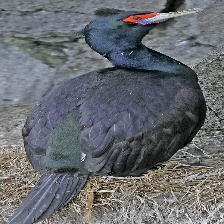
Species: RED FACED CORMORANT
Scientific name: PHALACROCORAX URILE